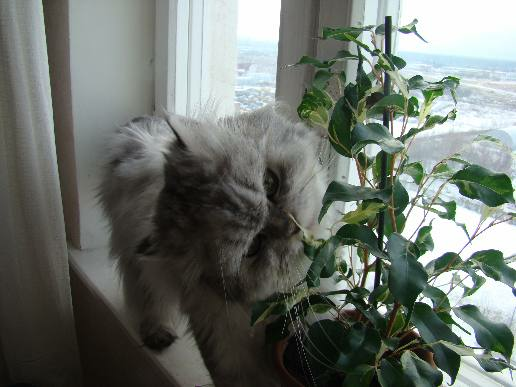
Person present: No